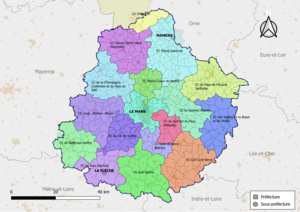
Carte des intercommunalités du département de la Sarthe, France. Composition au 1er janvier 2019.
Depuis le 1ᵉʳ janvier 2017, le département de la Sarthe compte 16 établissements publics de coopération intercommunale à fiscalité propre dont le siège est dans le département, dont 2 qui sont interdépartementaux. Par ailleurs 5 communes sont groupées dans une intercommunalité dont le siège est situé hors département et région.